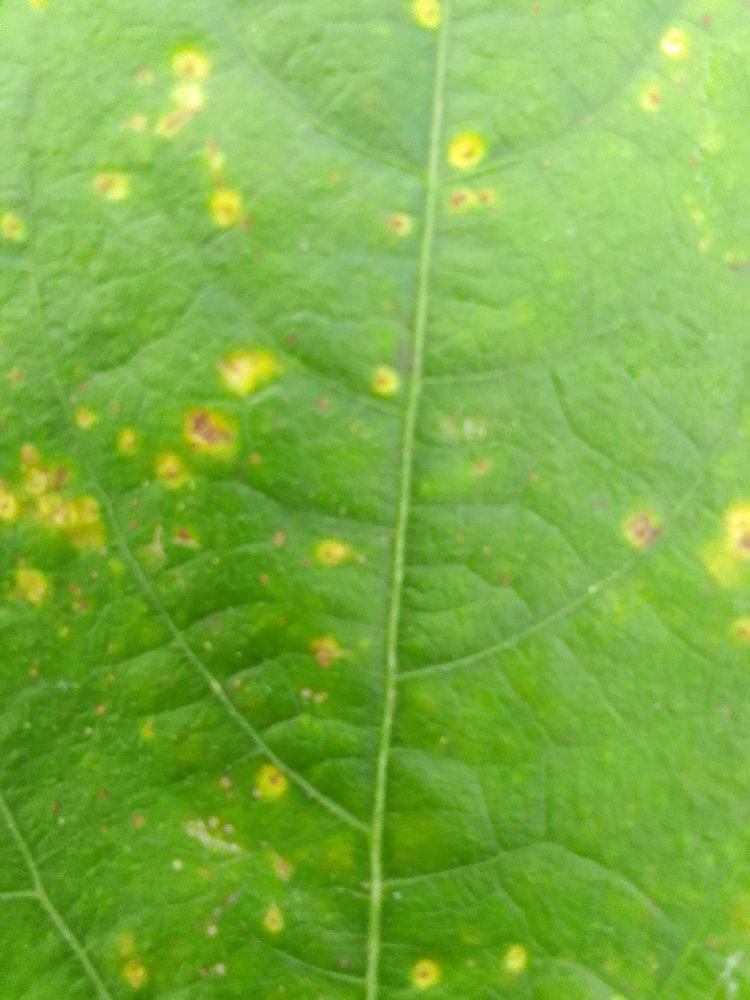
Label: rust